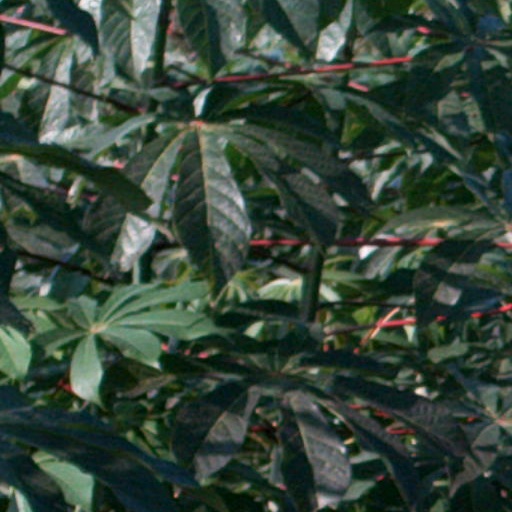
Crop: cassava